Annie on My Mind

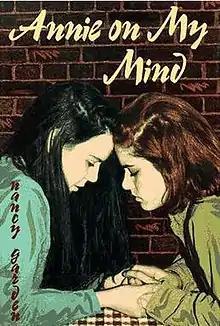
1992 cover, preferred by the author

Annie on My Mind is a 1982 novel by Nancy Garden about the romantic relationship between two 17-year-old New York City girls, Annie and Liza.